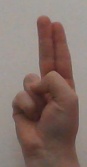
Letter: taa